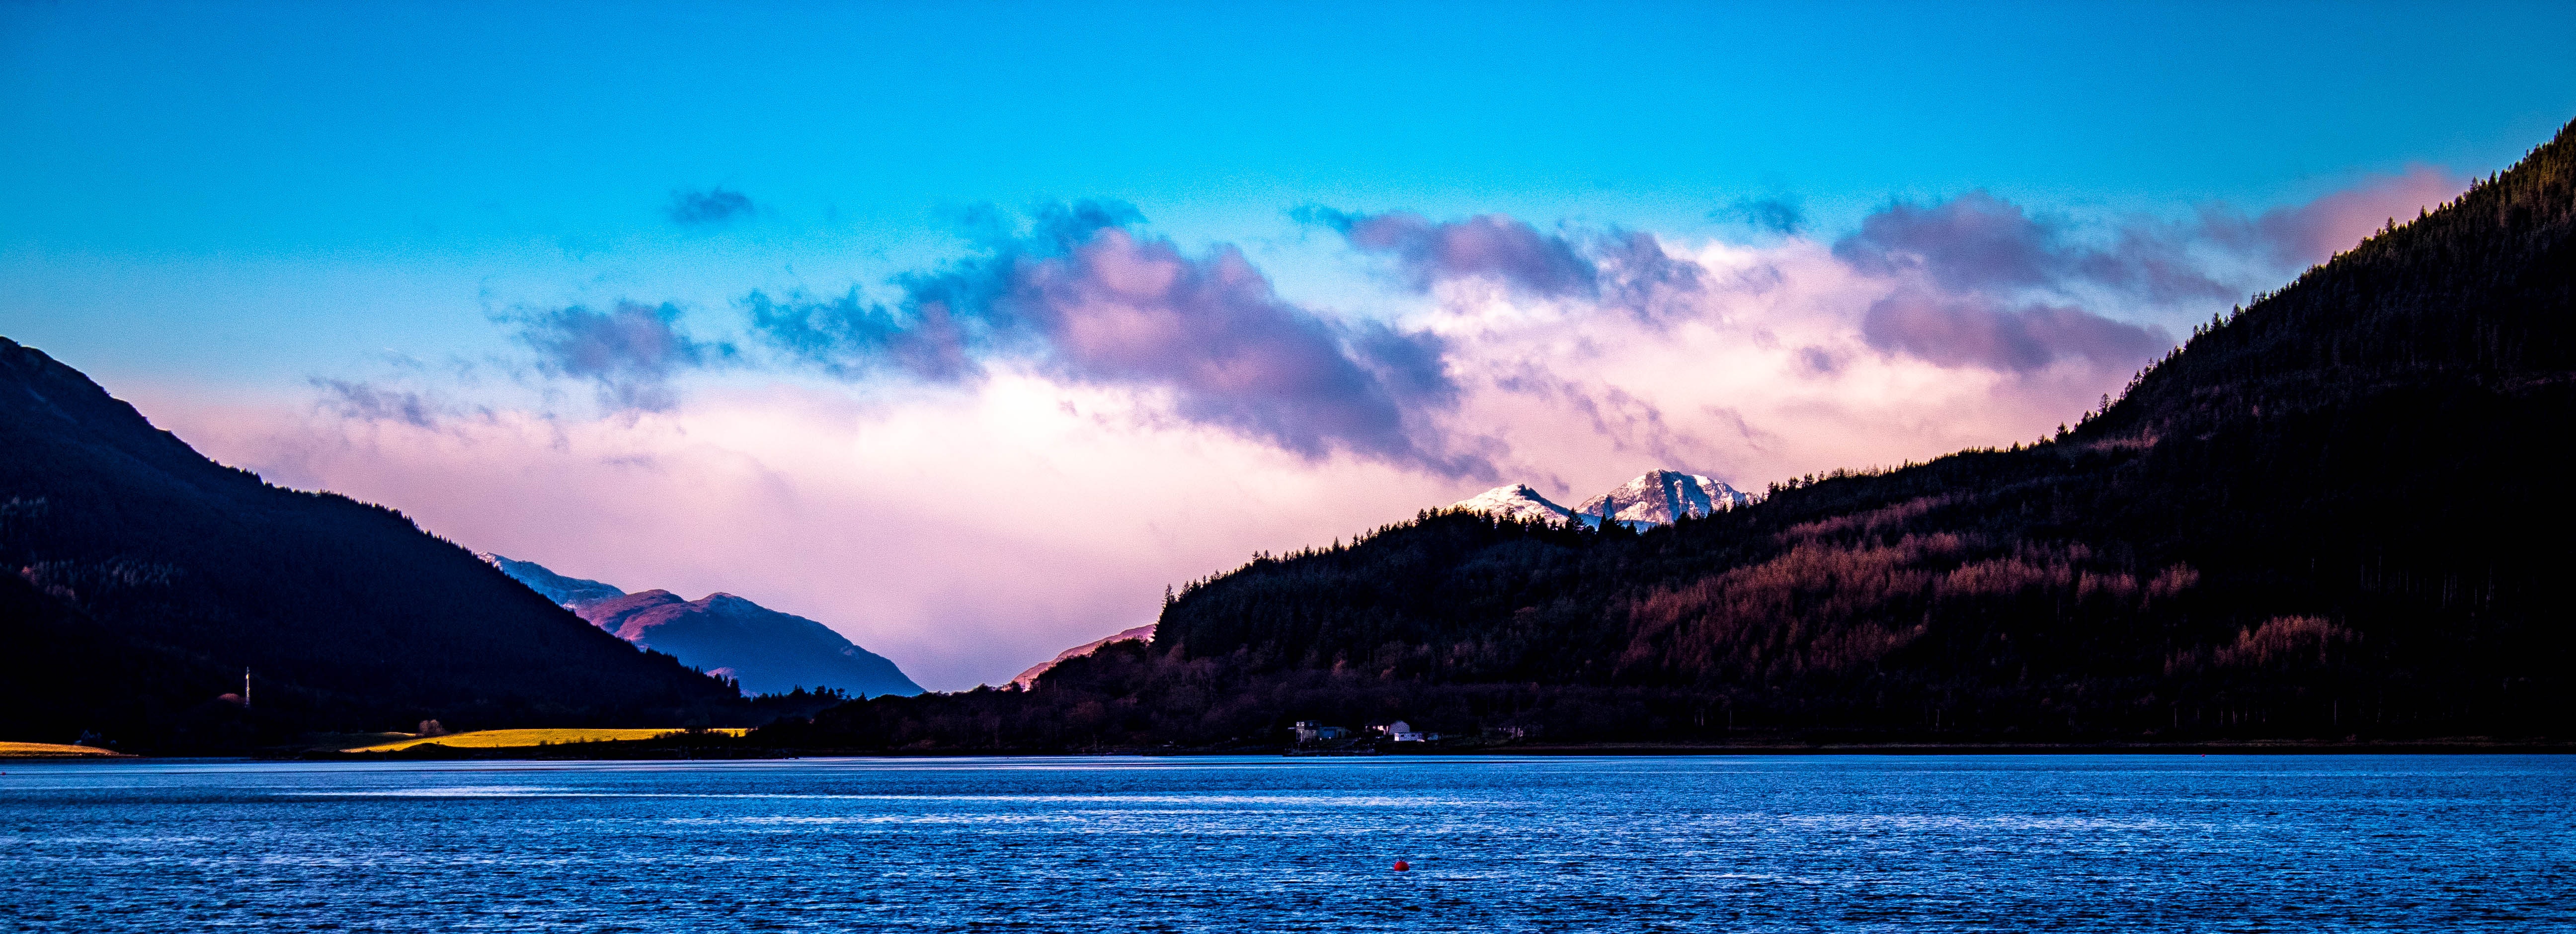
sky, body of water, blue, nature, cloud, natural landscape, water, sea, mountain, horizon, ocean, lake, sound, mountain range, highland, landscape, coast, calm, hill, evening, shore, loch, inlet, photography, bay, panorama, dawn, reflection, dusk, mount scenery, coastal and oceanic landforms, fell, sunlight, cumulus, vacation, river, meteorological phenomenon, sunset, tourism, fjord, wave